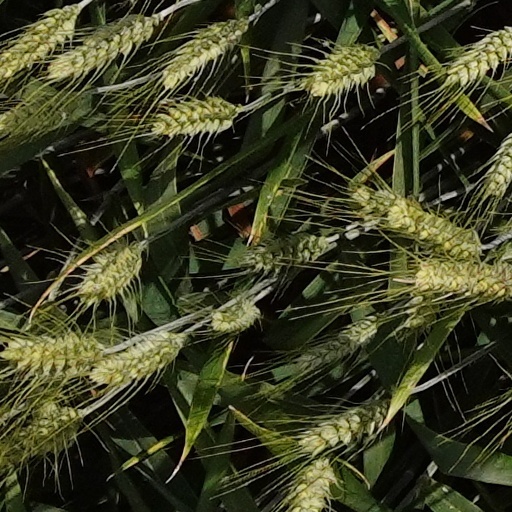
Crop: wheat